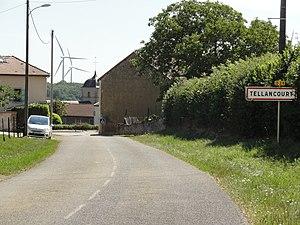
Tellancourt (Meurthe-et-M.) city limit sign
Tellancourt est une commune française située dans le département de Meurthe-et-Moselle, en région Grand Est.